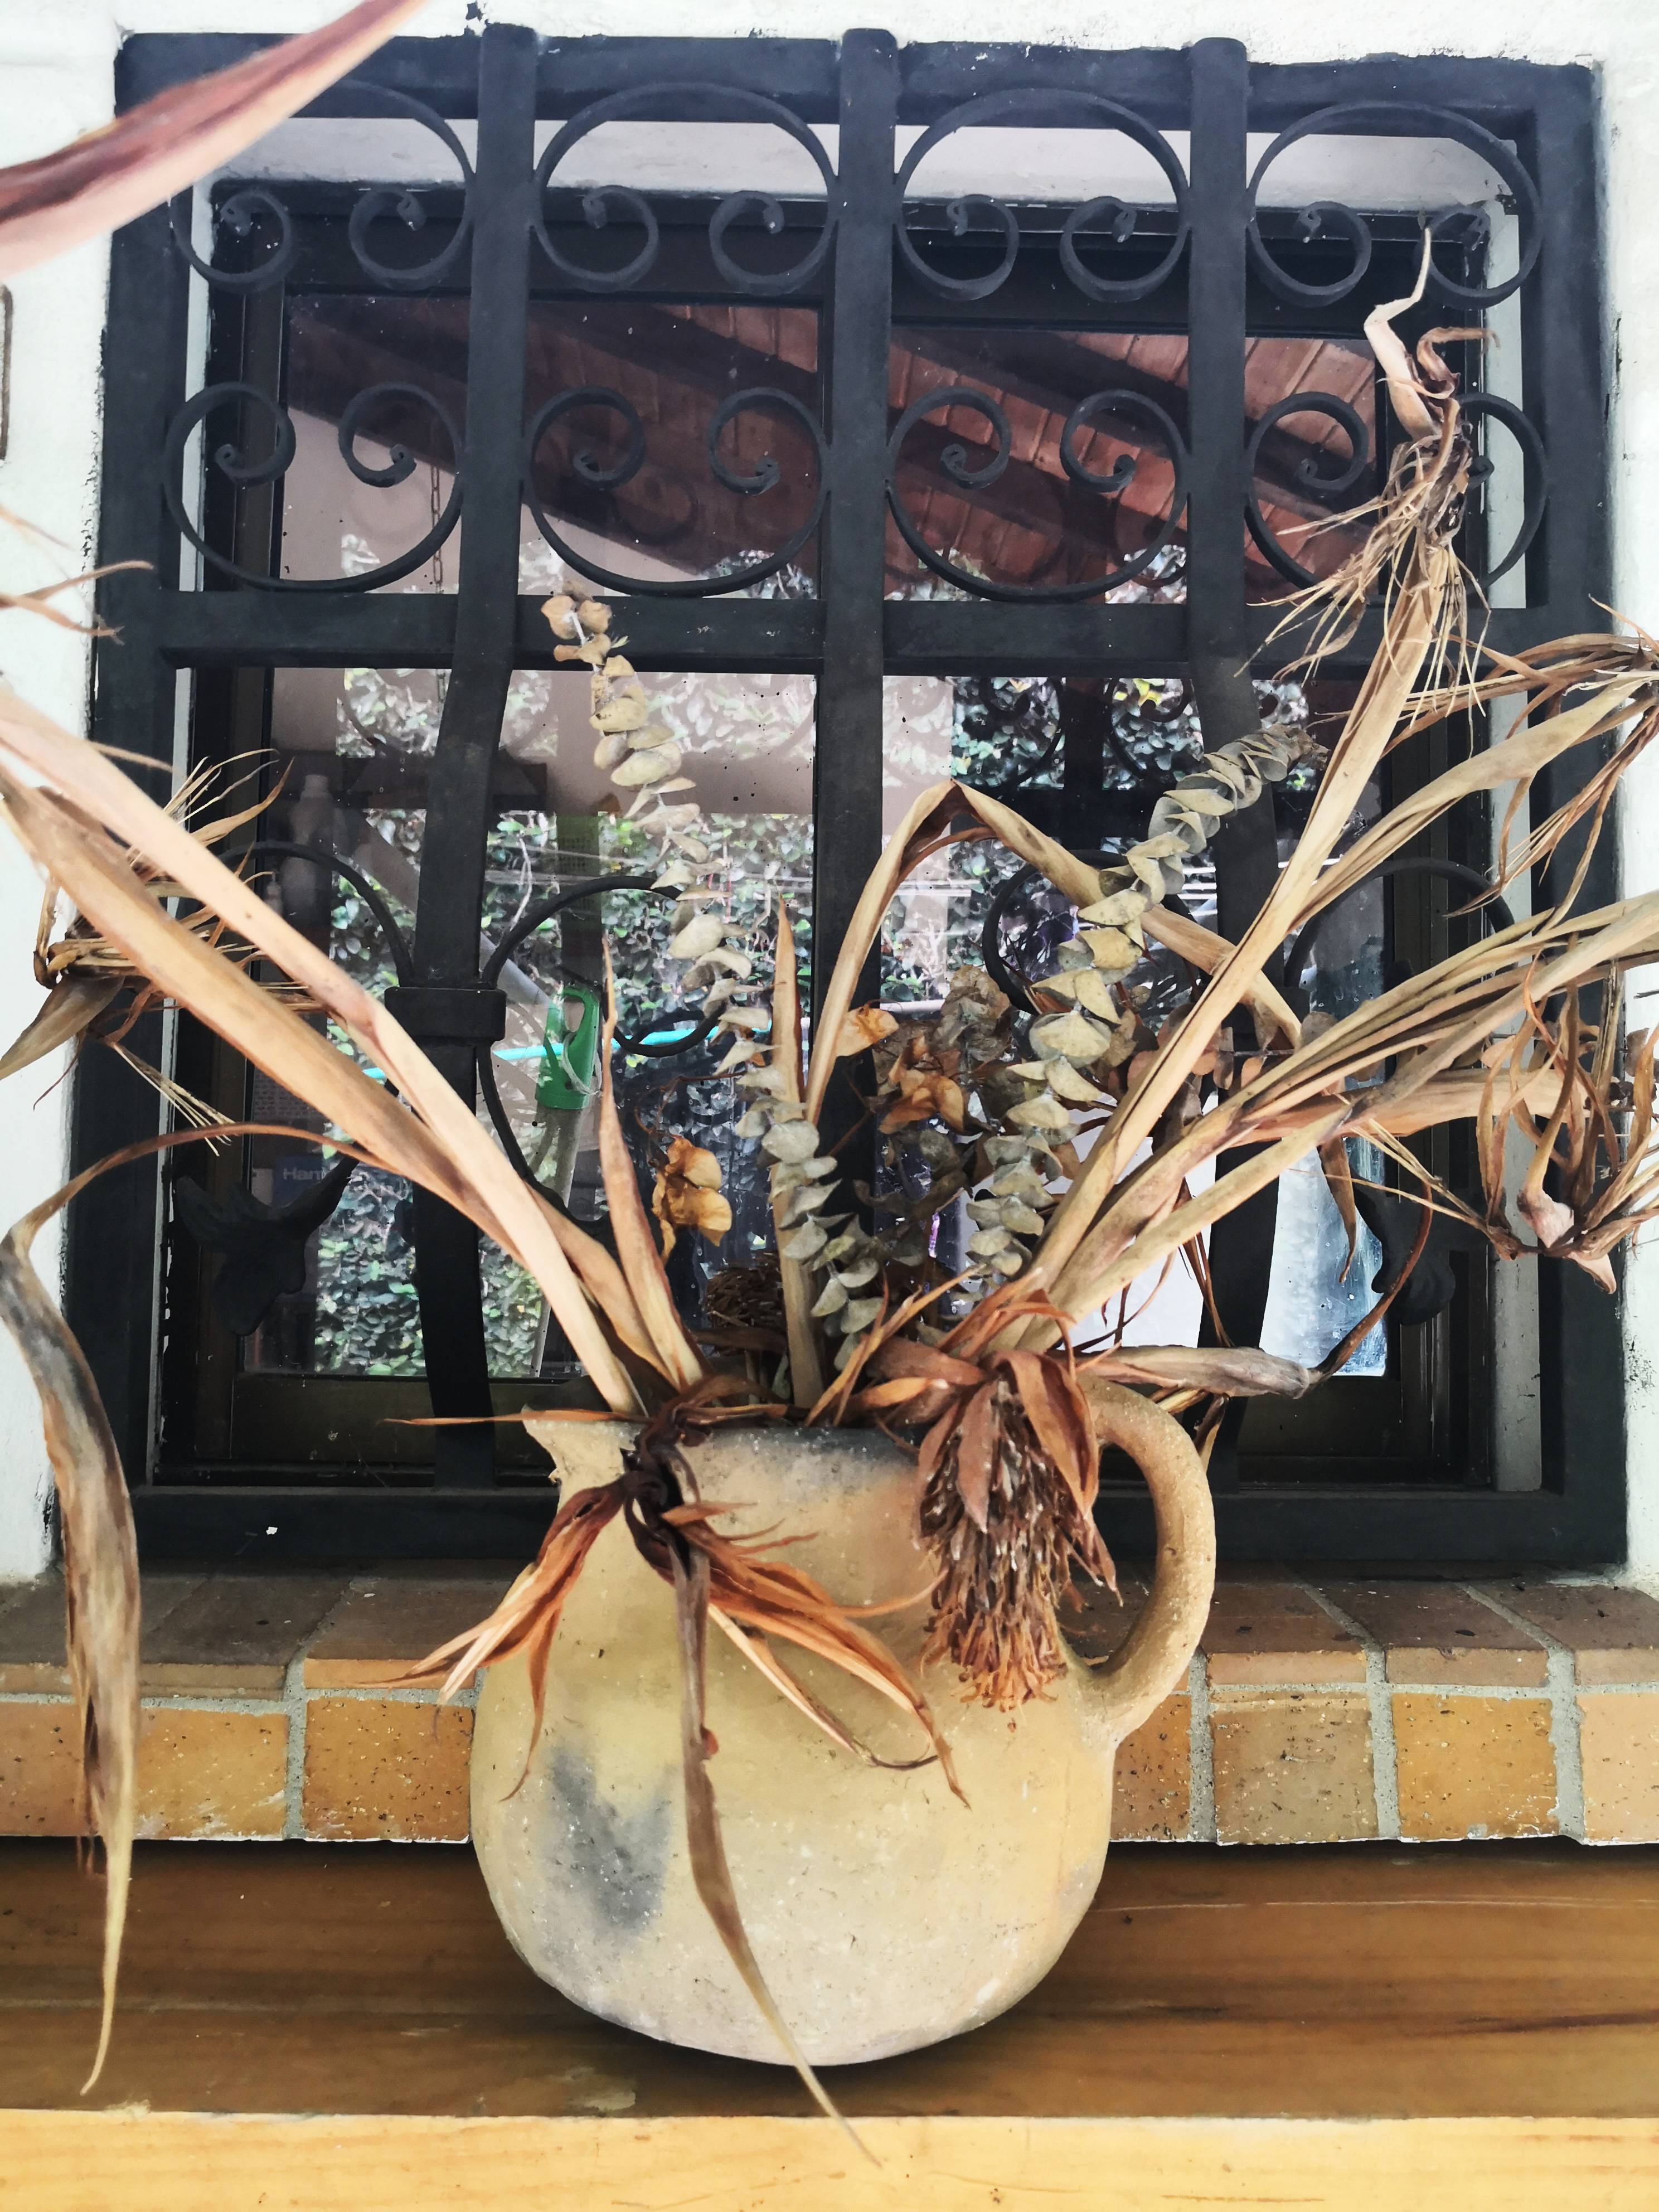
vase, window, spikes, botany, plant, wood, flower, flowerpot, still life, twig, houseplant